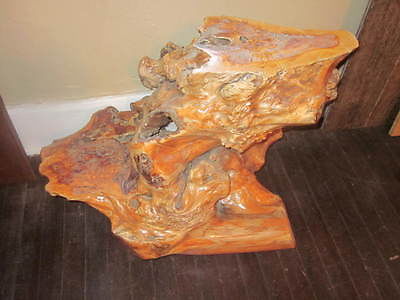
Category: table